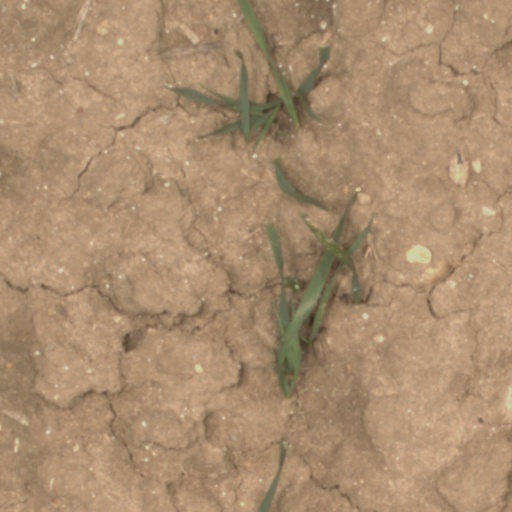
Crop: wheat